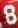
Number: 8